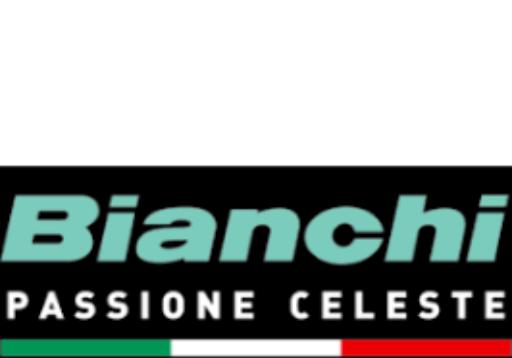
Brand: bianchi
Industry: Transportation